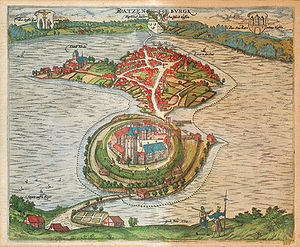
Ratzeburg / Historie
Ratzeburg omkring 1590
Ratzeburg er en by i delstaten Slesvig-Holsten i det nordlige Tyskland med 13.830 indbyggere, og et areal på 30,29 km².